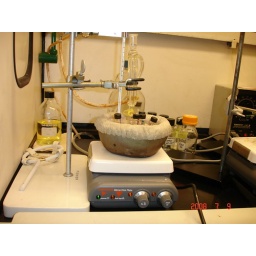
Cooking Form amide in sand bath on a hot plate using small vials in a closed system.